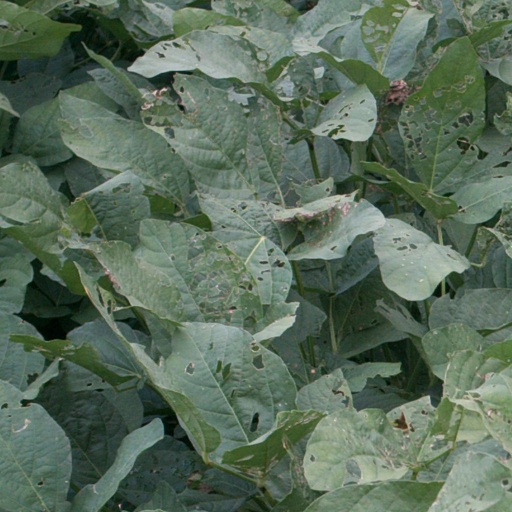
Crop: soybean